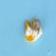
Maize quality: Bad